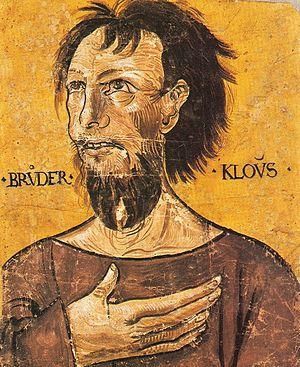
Eugenio Maria Giuseppe Giovanni Pacelli, né à Rome, le 2 mars 1876 et mort à Castel Gandolfo le 9 octobre 1958, est élu pour être le 260ᵉ évêque de Rome et donc pape de l’Église catholique, qu'il gouverne sous le nom de Pie XII de 1939 à sa mort.